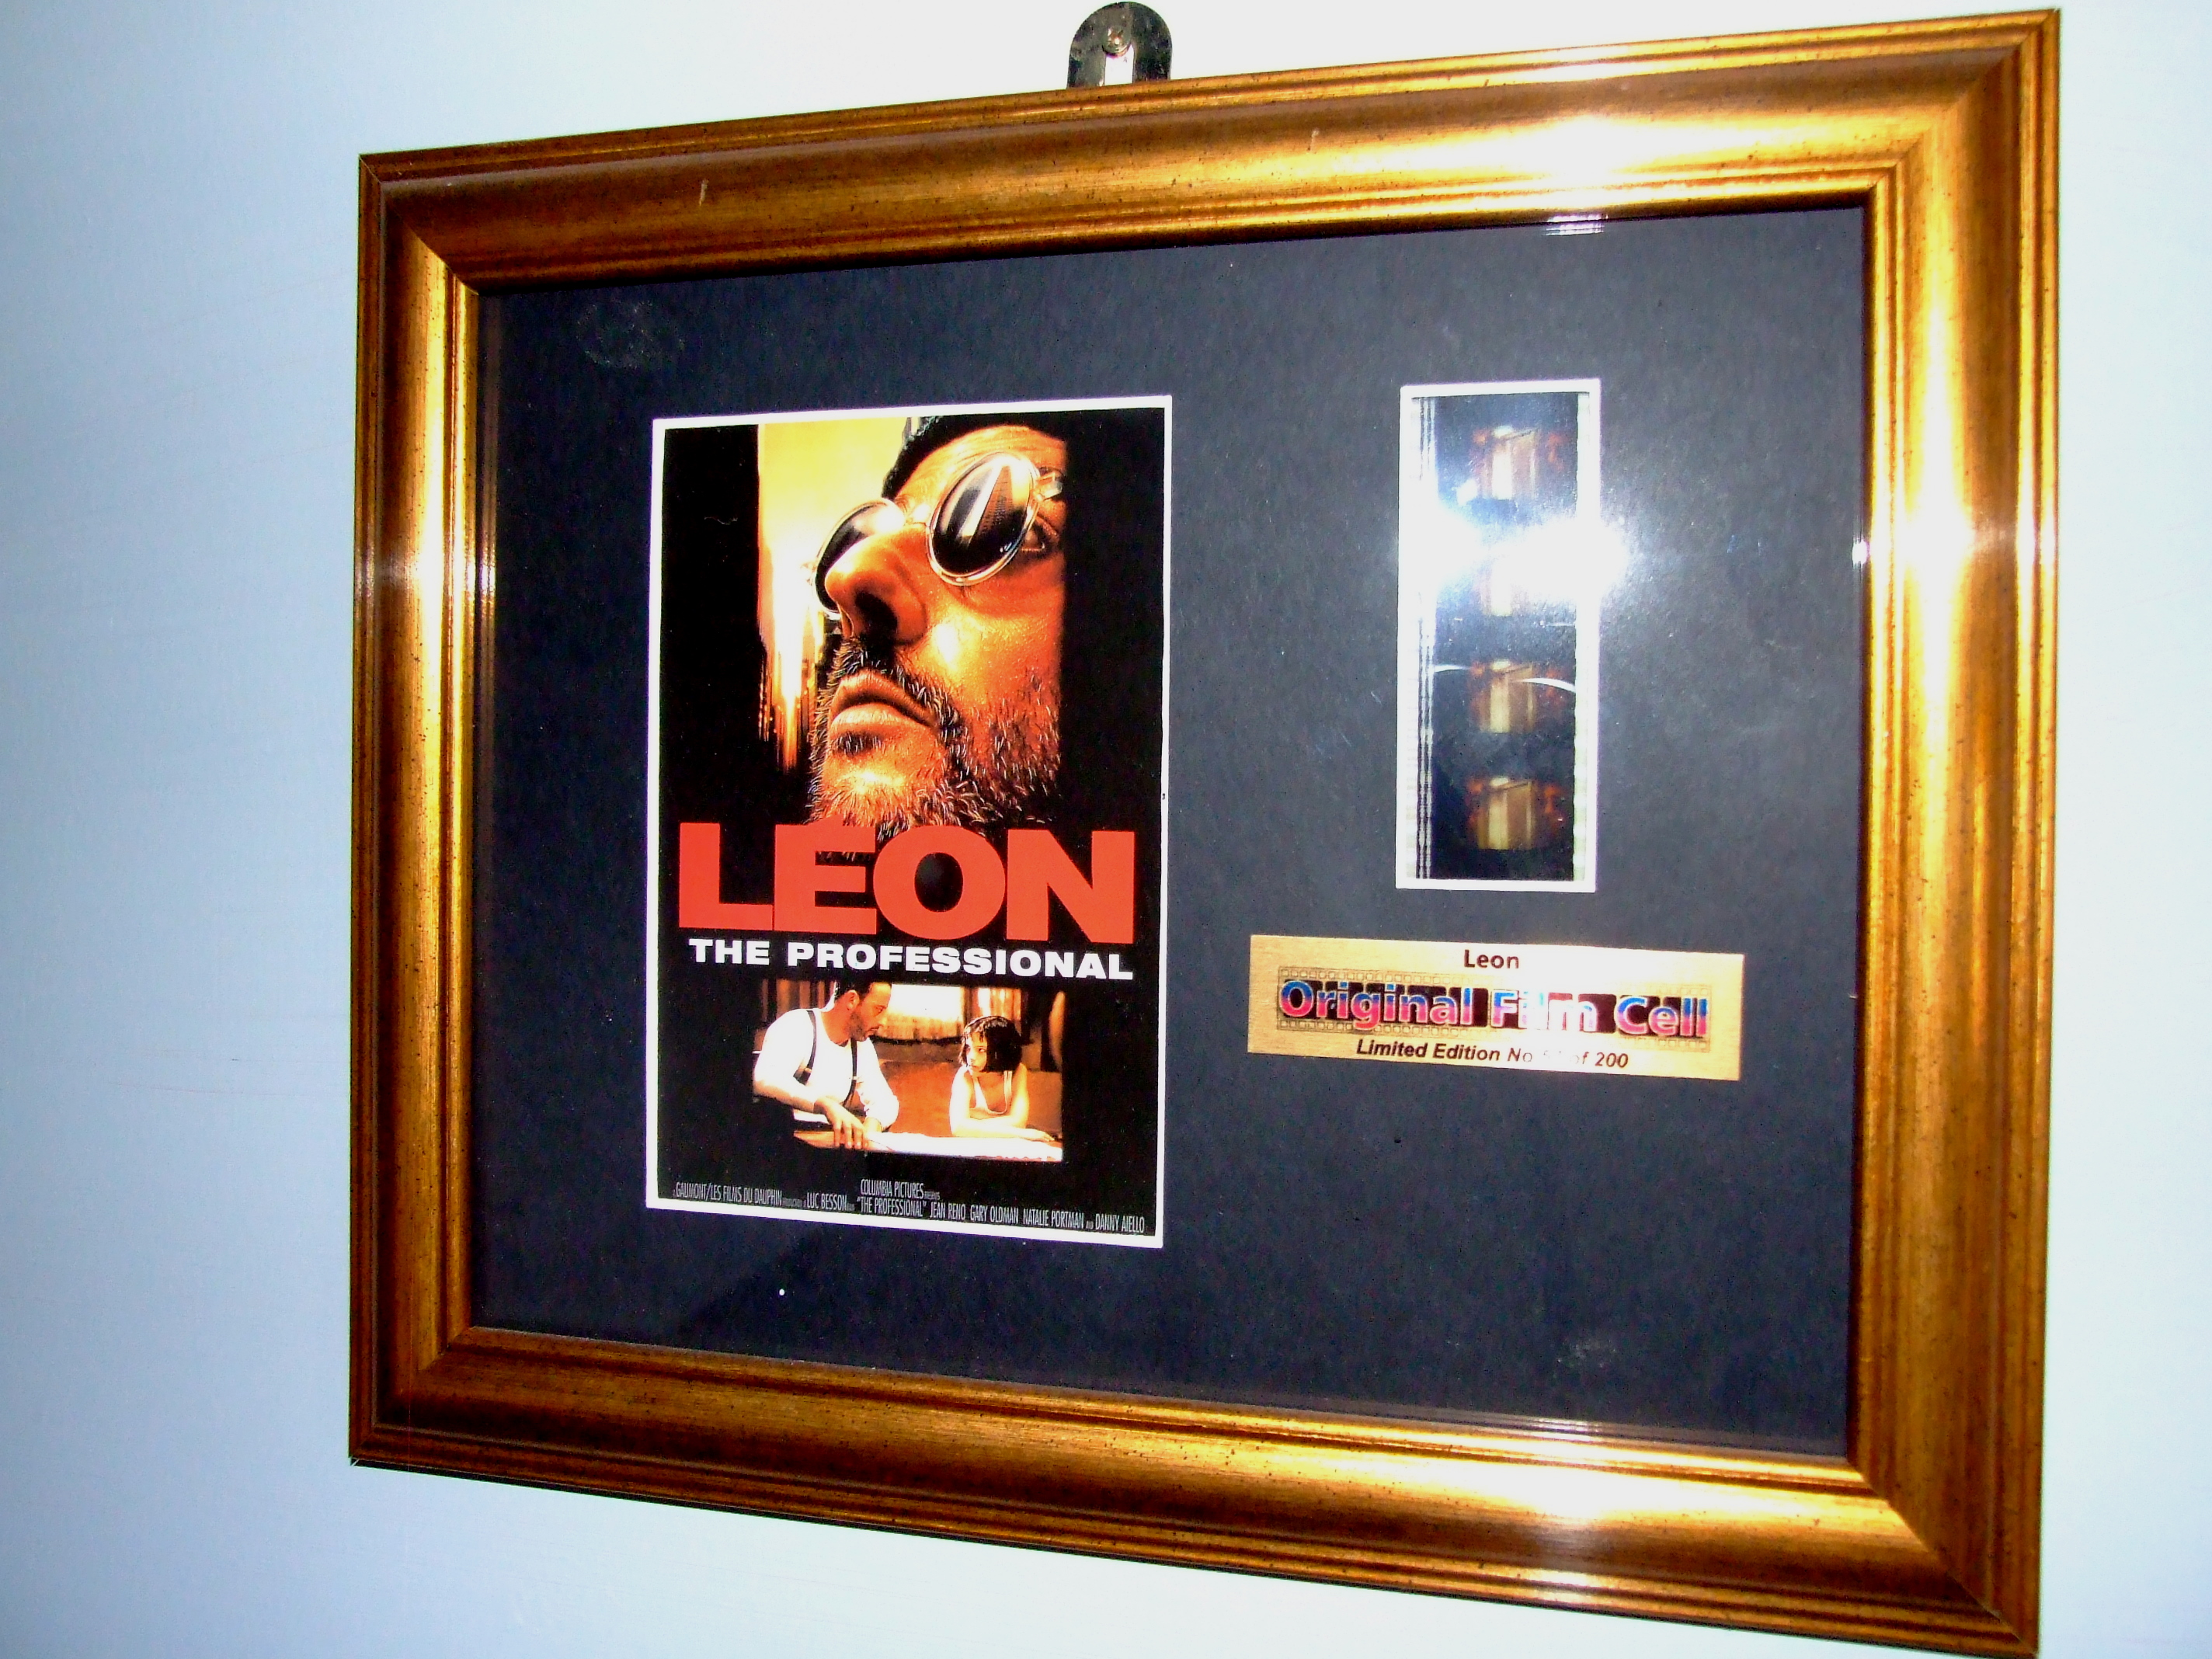
home, advertising, painting, art, poster, cinema, picture frame, modern art